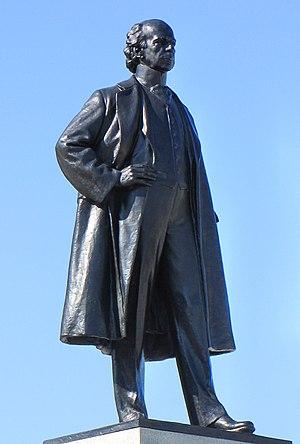
Émile Brunet, aussi connu sous le nom de Joseph-Émile Brunet est un sculpteur québécois. Il a signé quelque 200 monuments.